Homer Davenport

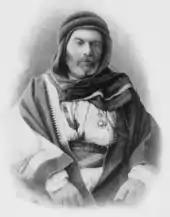
Achmet Haffez, Davenport's "Bedouin Brother," the diplomatic ruler of the Anezeh Bedouins, whose support was critical to Davenport's successful trip

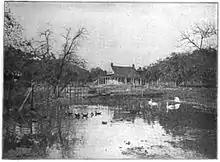
The Davenport farm in Morris Plains, NJ, circa 1901–05

Upon arrival, the "Iradé" was authenticated, and clarified that Davenport would be allowed to export both mares and stallions. Davenport's accomplishment was notable for several reasons. It was the first time Arabian horses officially had been allowed to be exported from the Ottoman Empire in 35 years. It was also notable that Davenport not only was able to purchase stallions, which were often available for sale to outsiders, but also mares, which were treasured by the Bedouin; the best war mares generally were not for sale at any price.